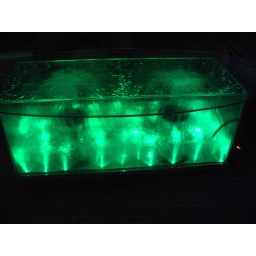
water table under lit with leds and pump system